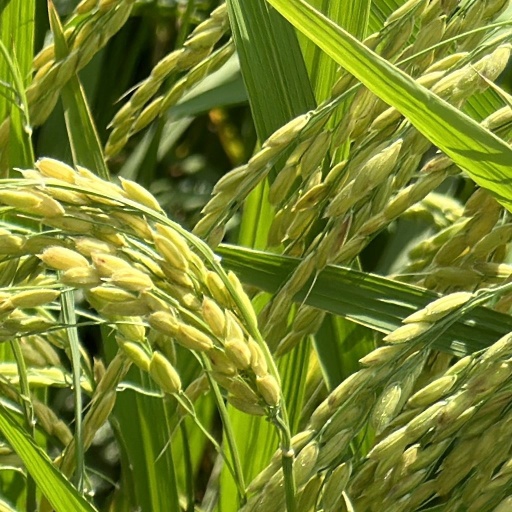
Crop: rice